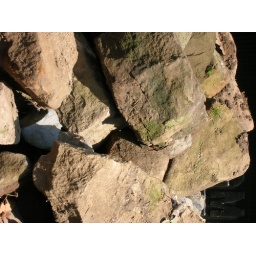
Some of the rocks in the first load I took to the house to edge the gardens. May 2007